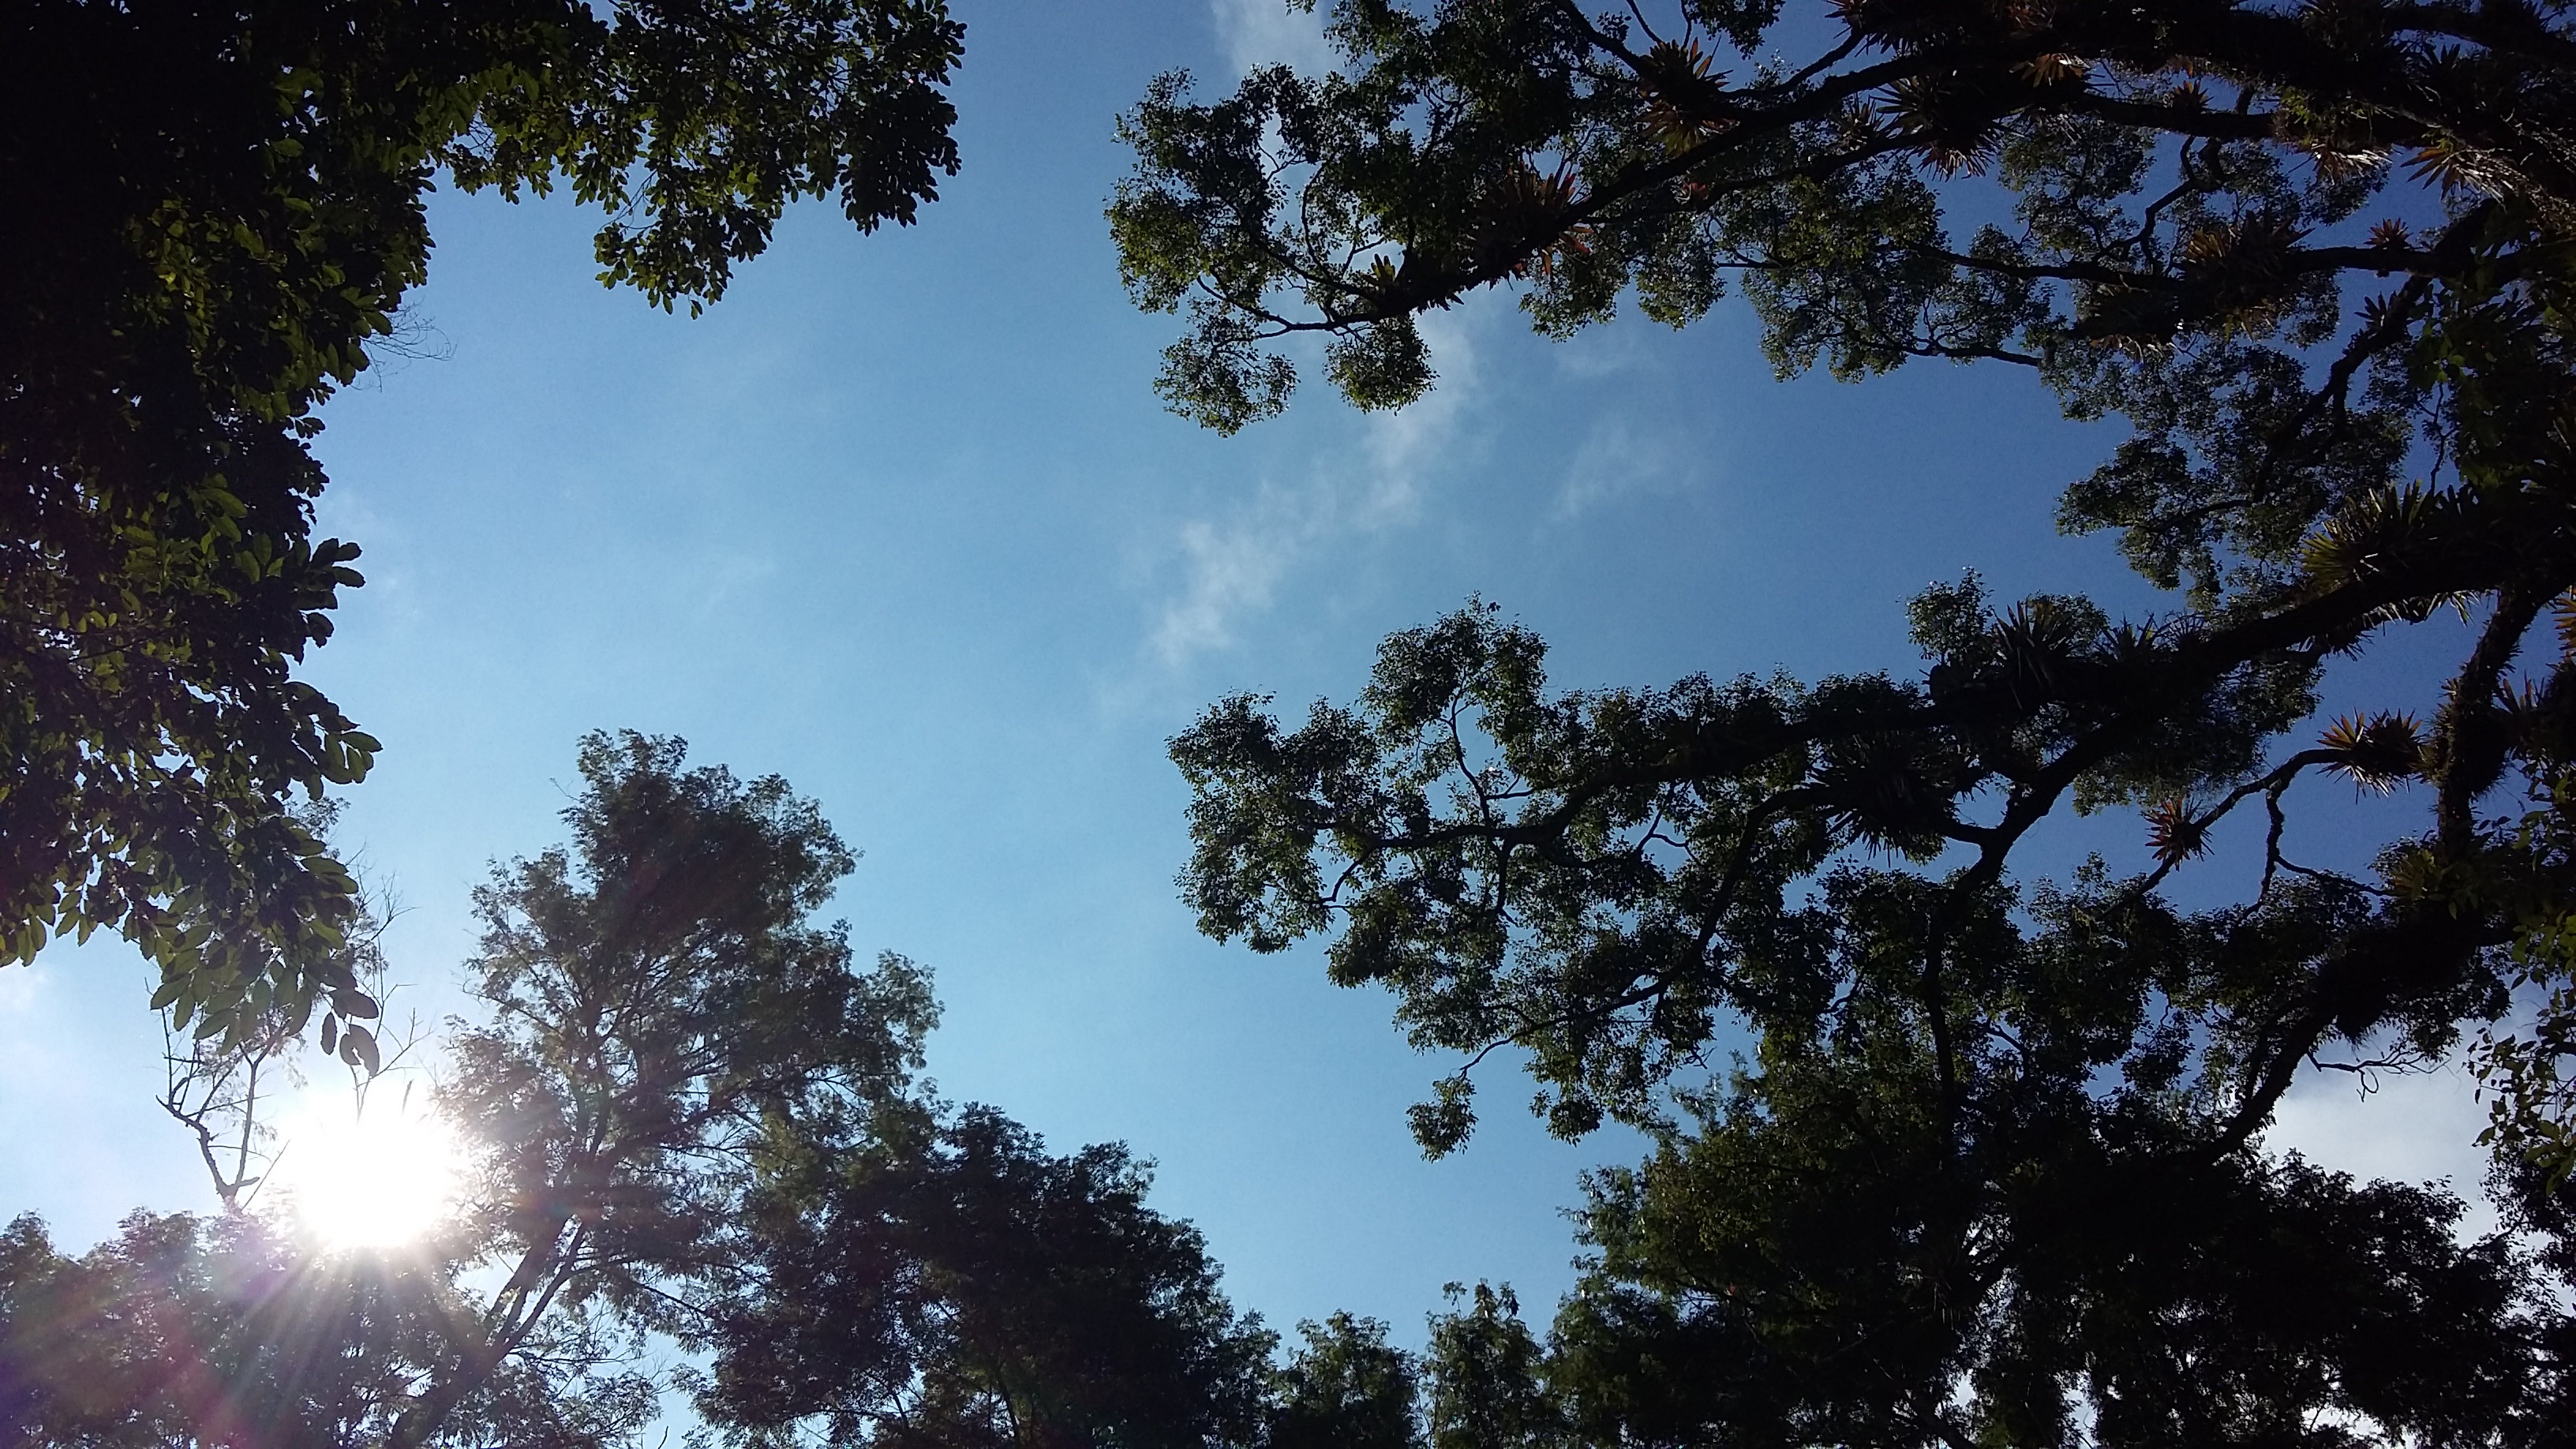
sky, clouds, nature, mountains, landscape, tree, blue, cloud, daytime, vegetation, leaf, natural environment, branch, woody plant, biome, atmosphere, sunlight, botany, plant, forest, meteorological phenomenon, space, cumulus, jungle, evening, temperate broadleaf and mixed forest, world